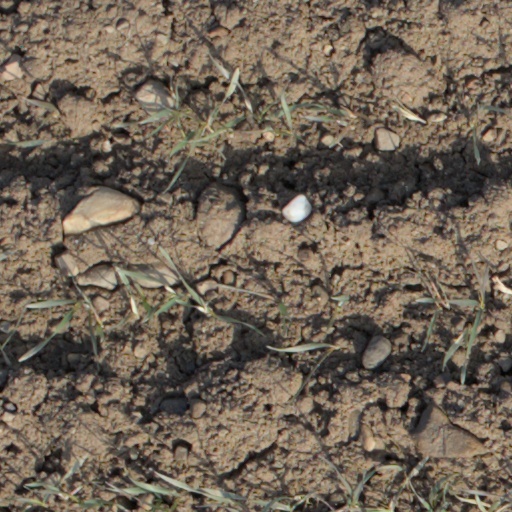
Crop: wheat